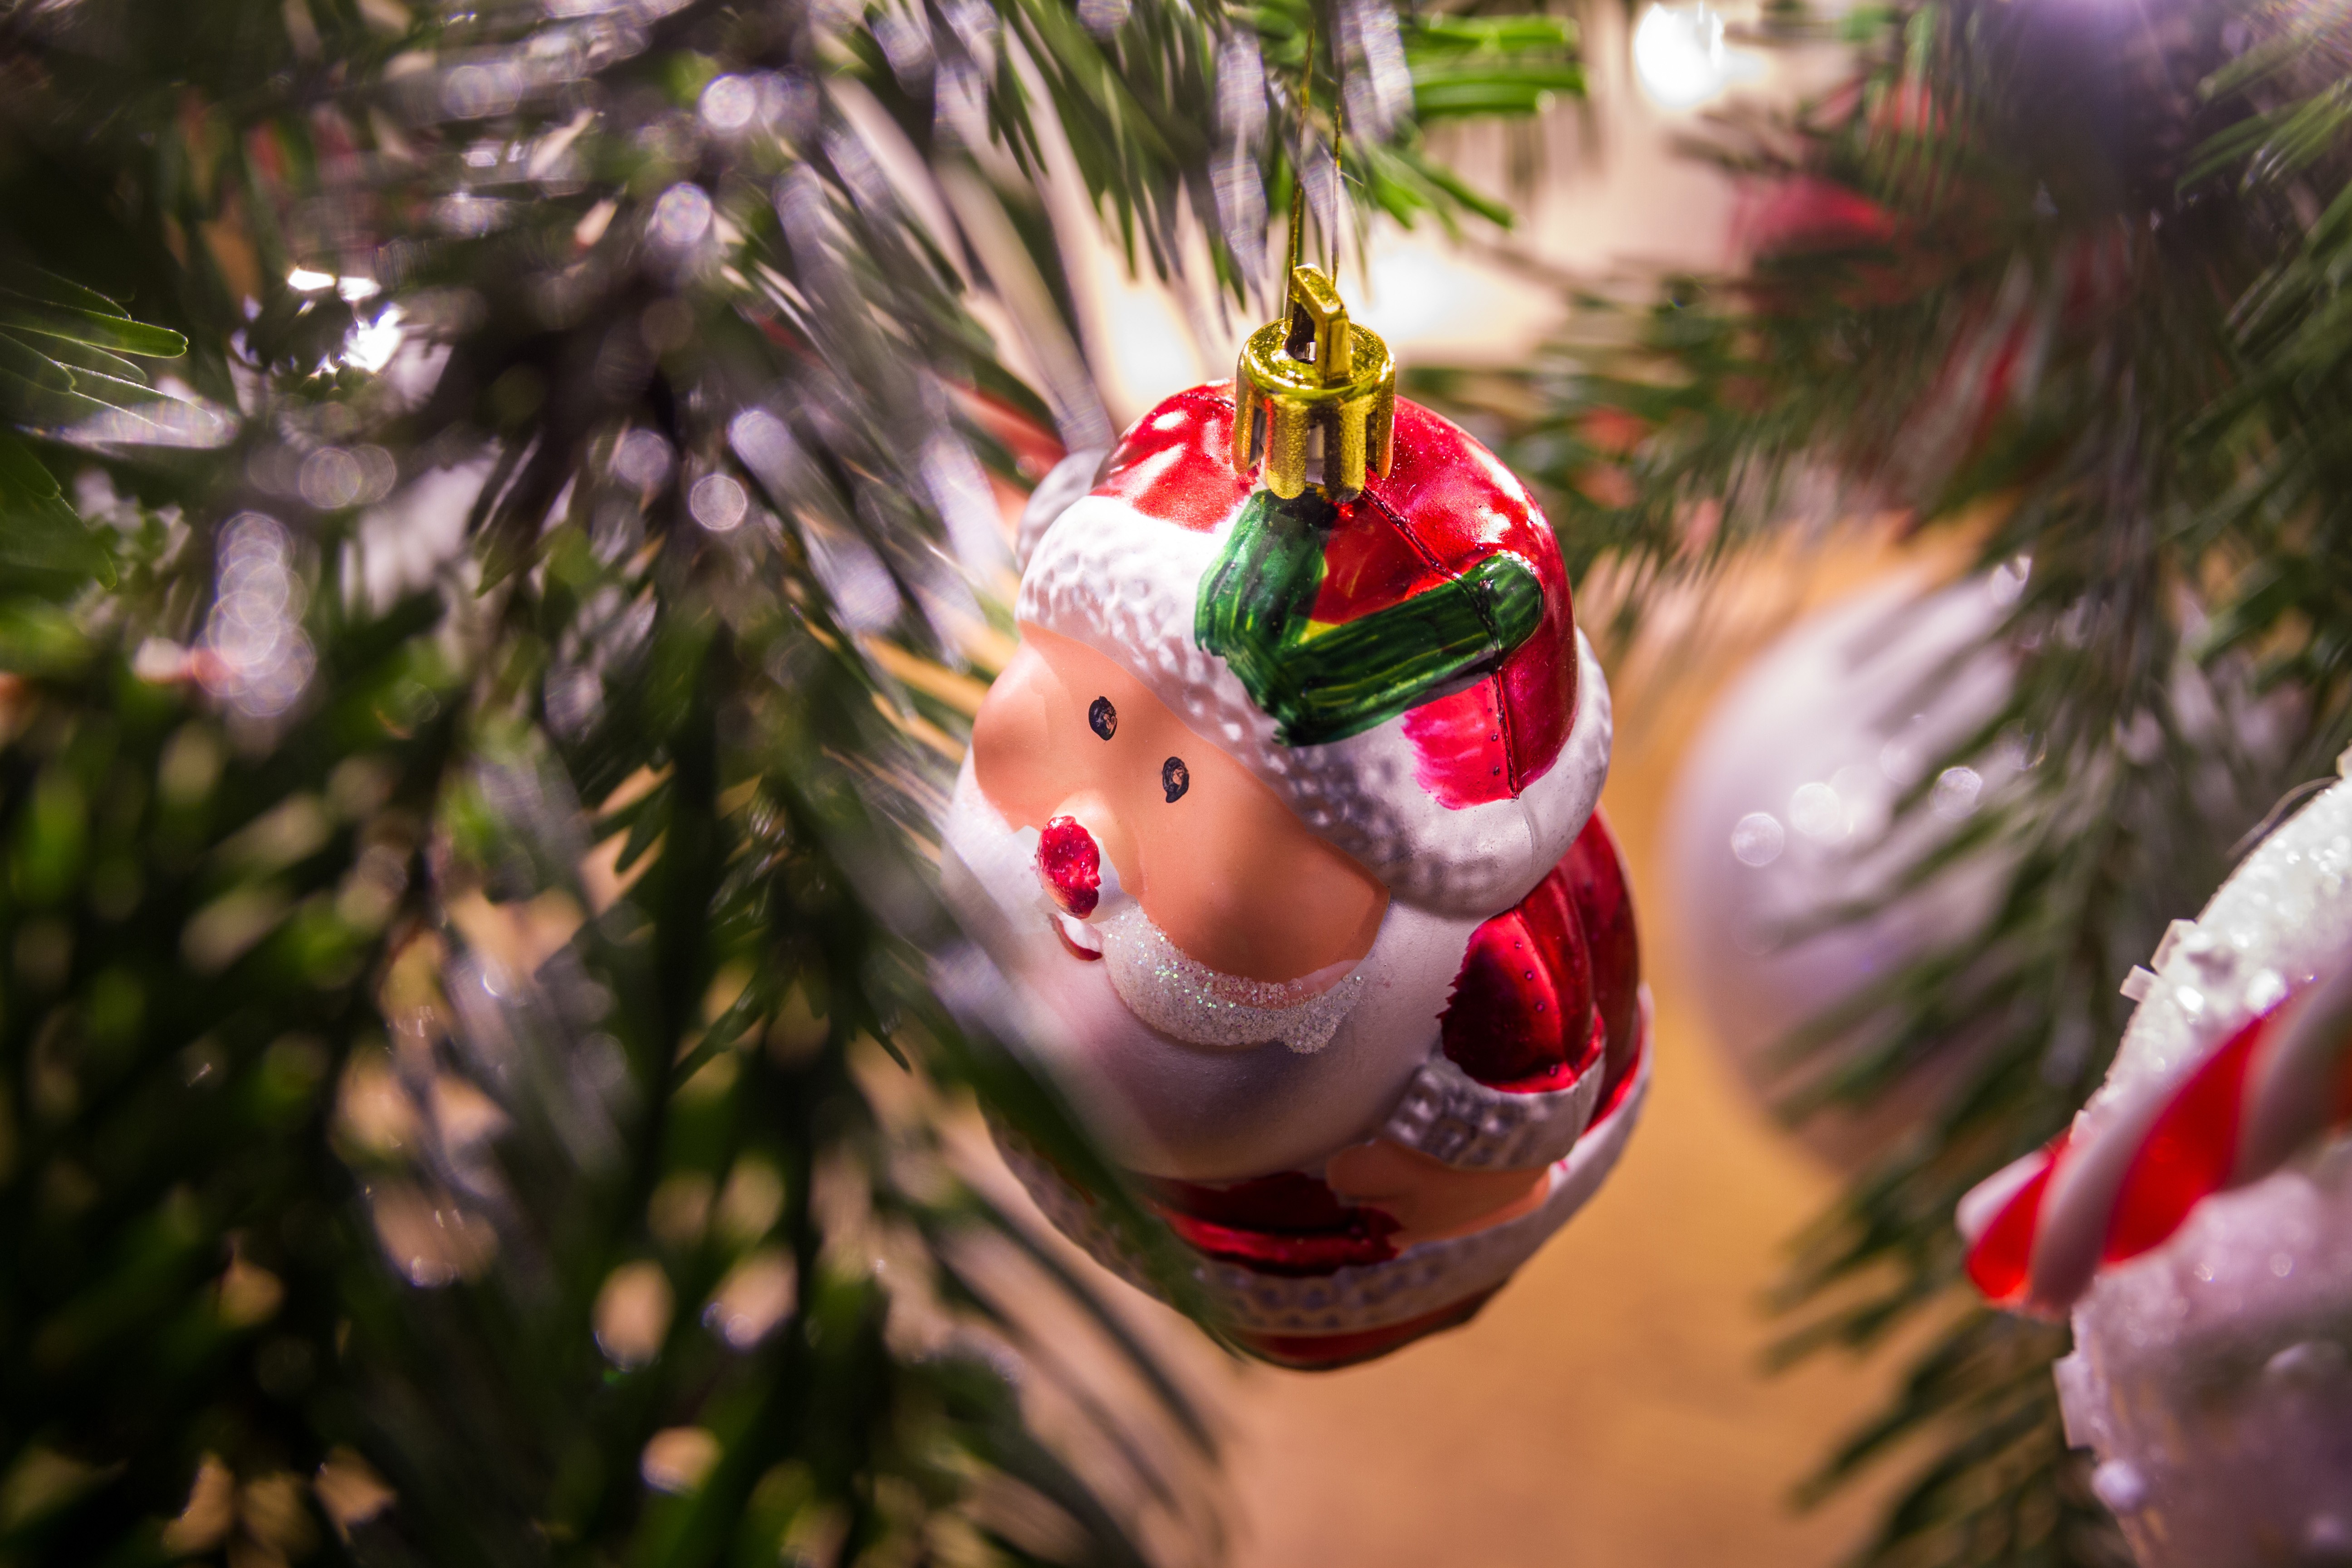
tree, winter, warm, flower, celebration, holiday, hanging, blurred, christmas, christmas tree, santa, trees, christmas decoration, lights, background, holidays, seasonal, beautiful, event, blurry, claus, xmas, decorations, baubles, traditional, merry, ornaments